Valentin Inzko

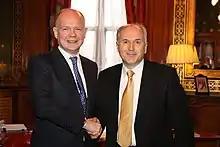
Inzko with British Foreign Secretary William Hague, 17 February 2011

In December 2020, Inzko, with the help of Sonja Karadžić-Jovičević, succeeded in having a plaque honoring convicted war criminal and Srebrenica genocide perpetrator Radovan Karadžić, Sonja's father, removed after threatening Bosnian Serb leader and Presidency member Milorad Dodik with European Union sanctions if the plaque was not removed within six months.